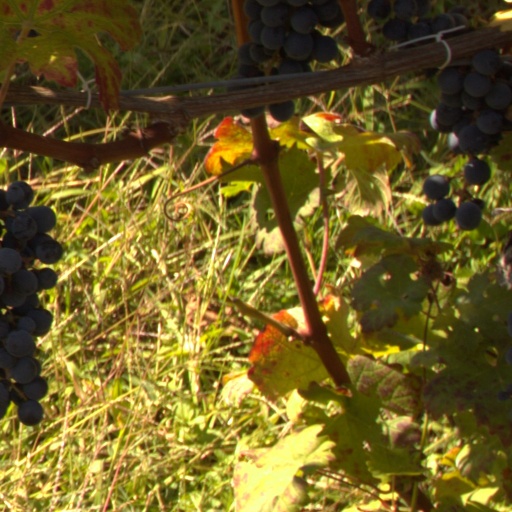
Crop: grape